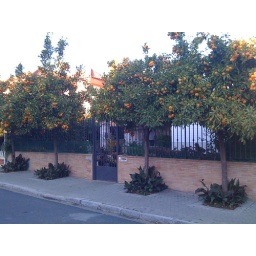
The orange trees in Seville have come into fruit!